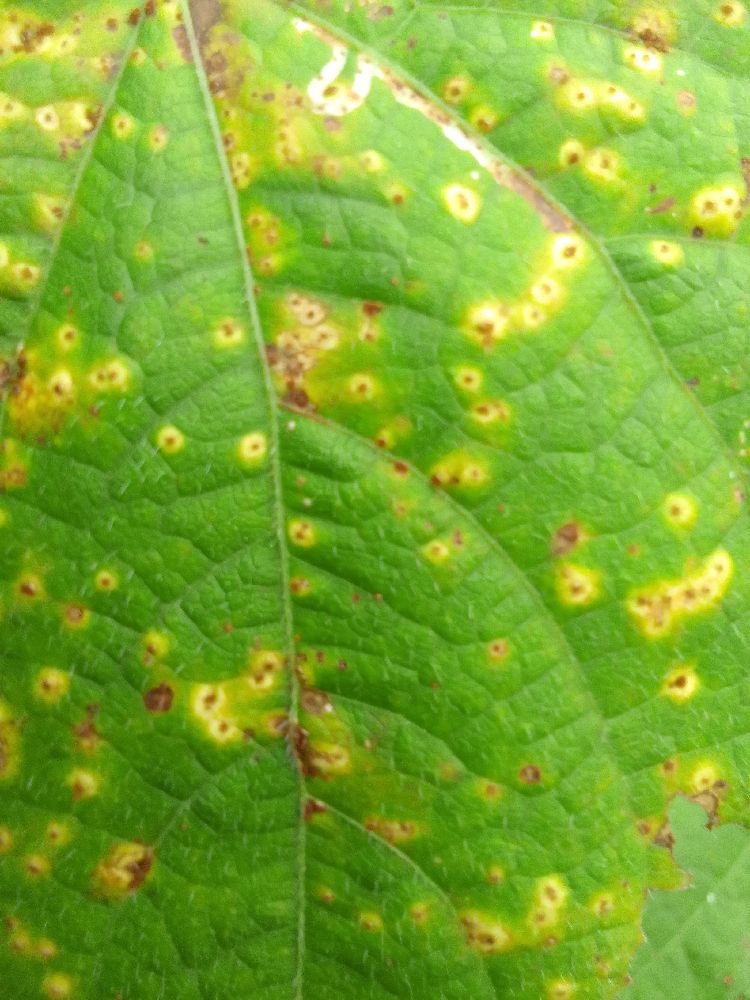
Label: rust